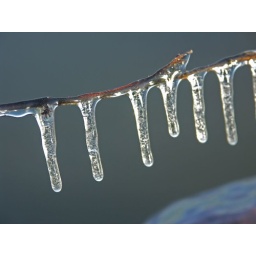
A morning walk by the shore -- water whipped up by a windstorm has glazed the branches and stones along the shore.